Mizutaki
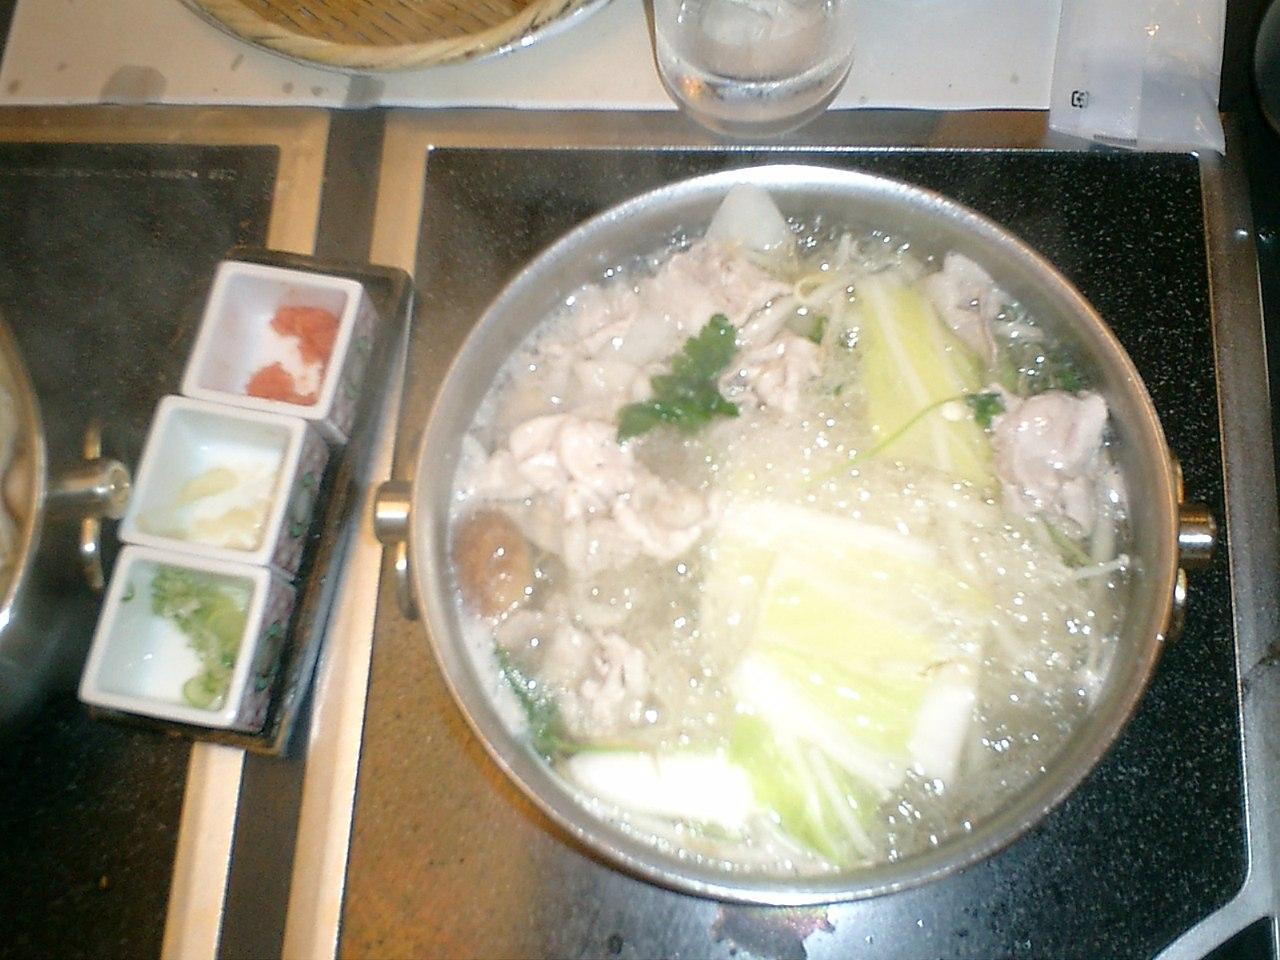
Also known as:
Category: hot pot (boiled meat)
Cuisine: Japanese
Associated cuisines: Japanese
Area: Nagasaki, Kyushu, Kansai
Countries: Japan
Region: Eastern Asia, , , ,
This dish is chicken pieces and Vegetable stewed in a simple stock, and eaten with dipping sauce such as ponzu. Ingredients include chinese cabbage, Welsh onion, shiitake mushroom or other mushroom, tofu, shungiku, shirataki noodles.